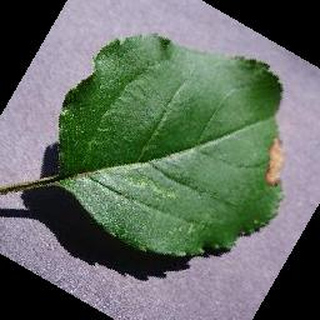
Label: apple_black_rot